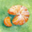
Label: orange